Guillaume-Albert de Grysperre

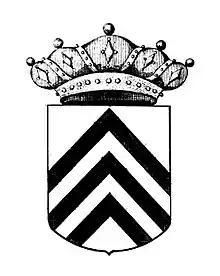
Crest of Grysperre

Guillaume-Albert de Grysperre, baron of Goyck and Libersart (1637–1725) was a Brabantine noble lord who was awarded the title of baron de Grysperre in 1691.